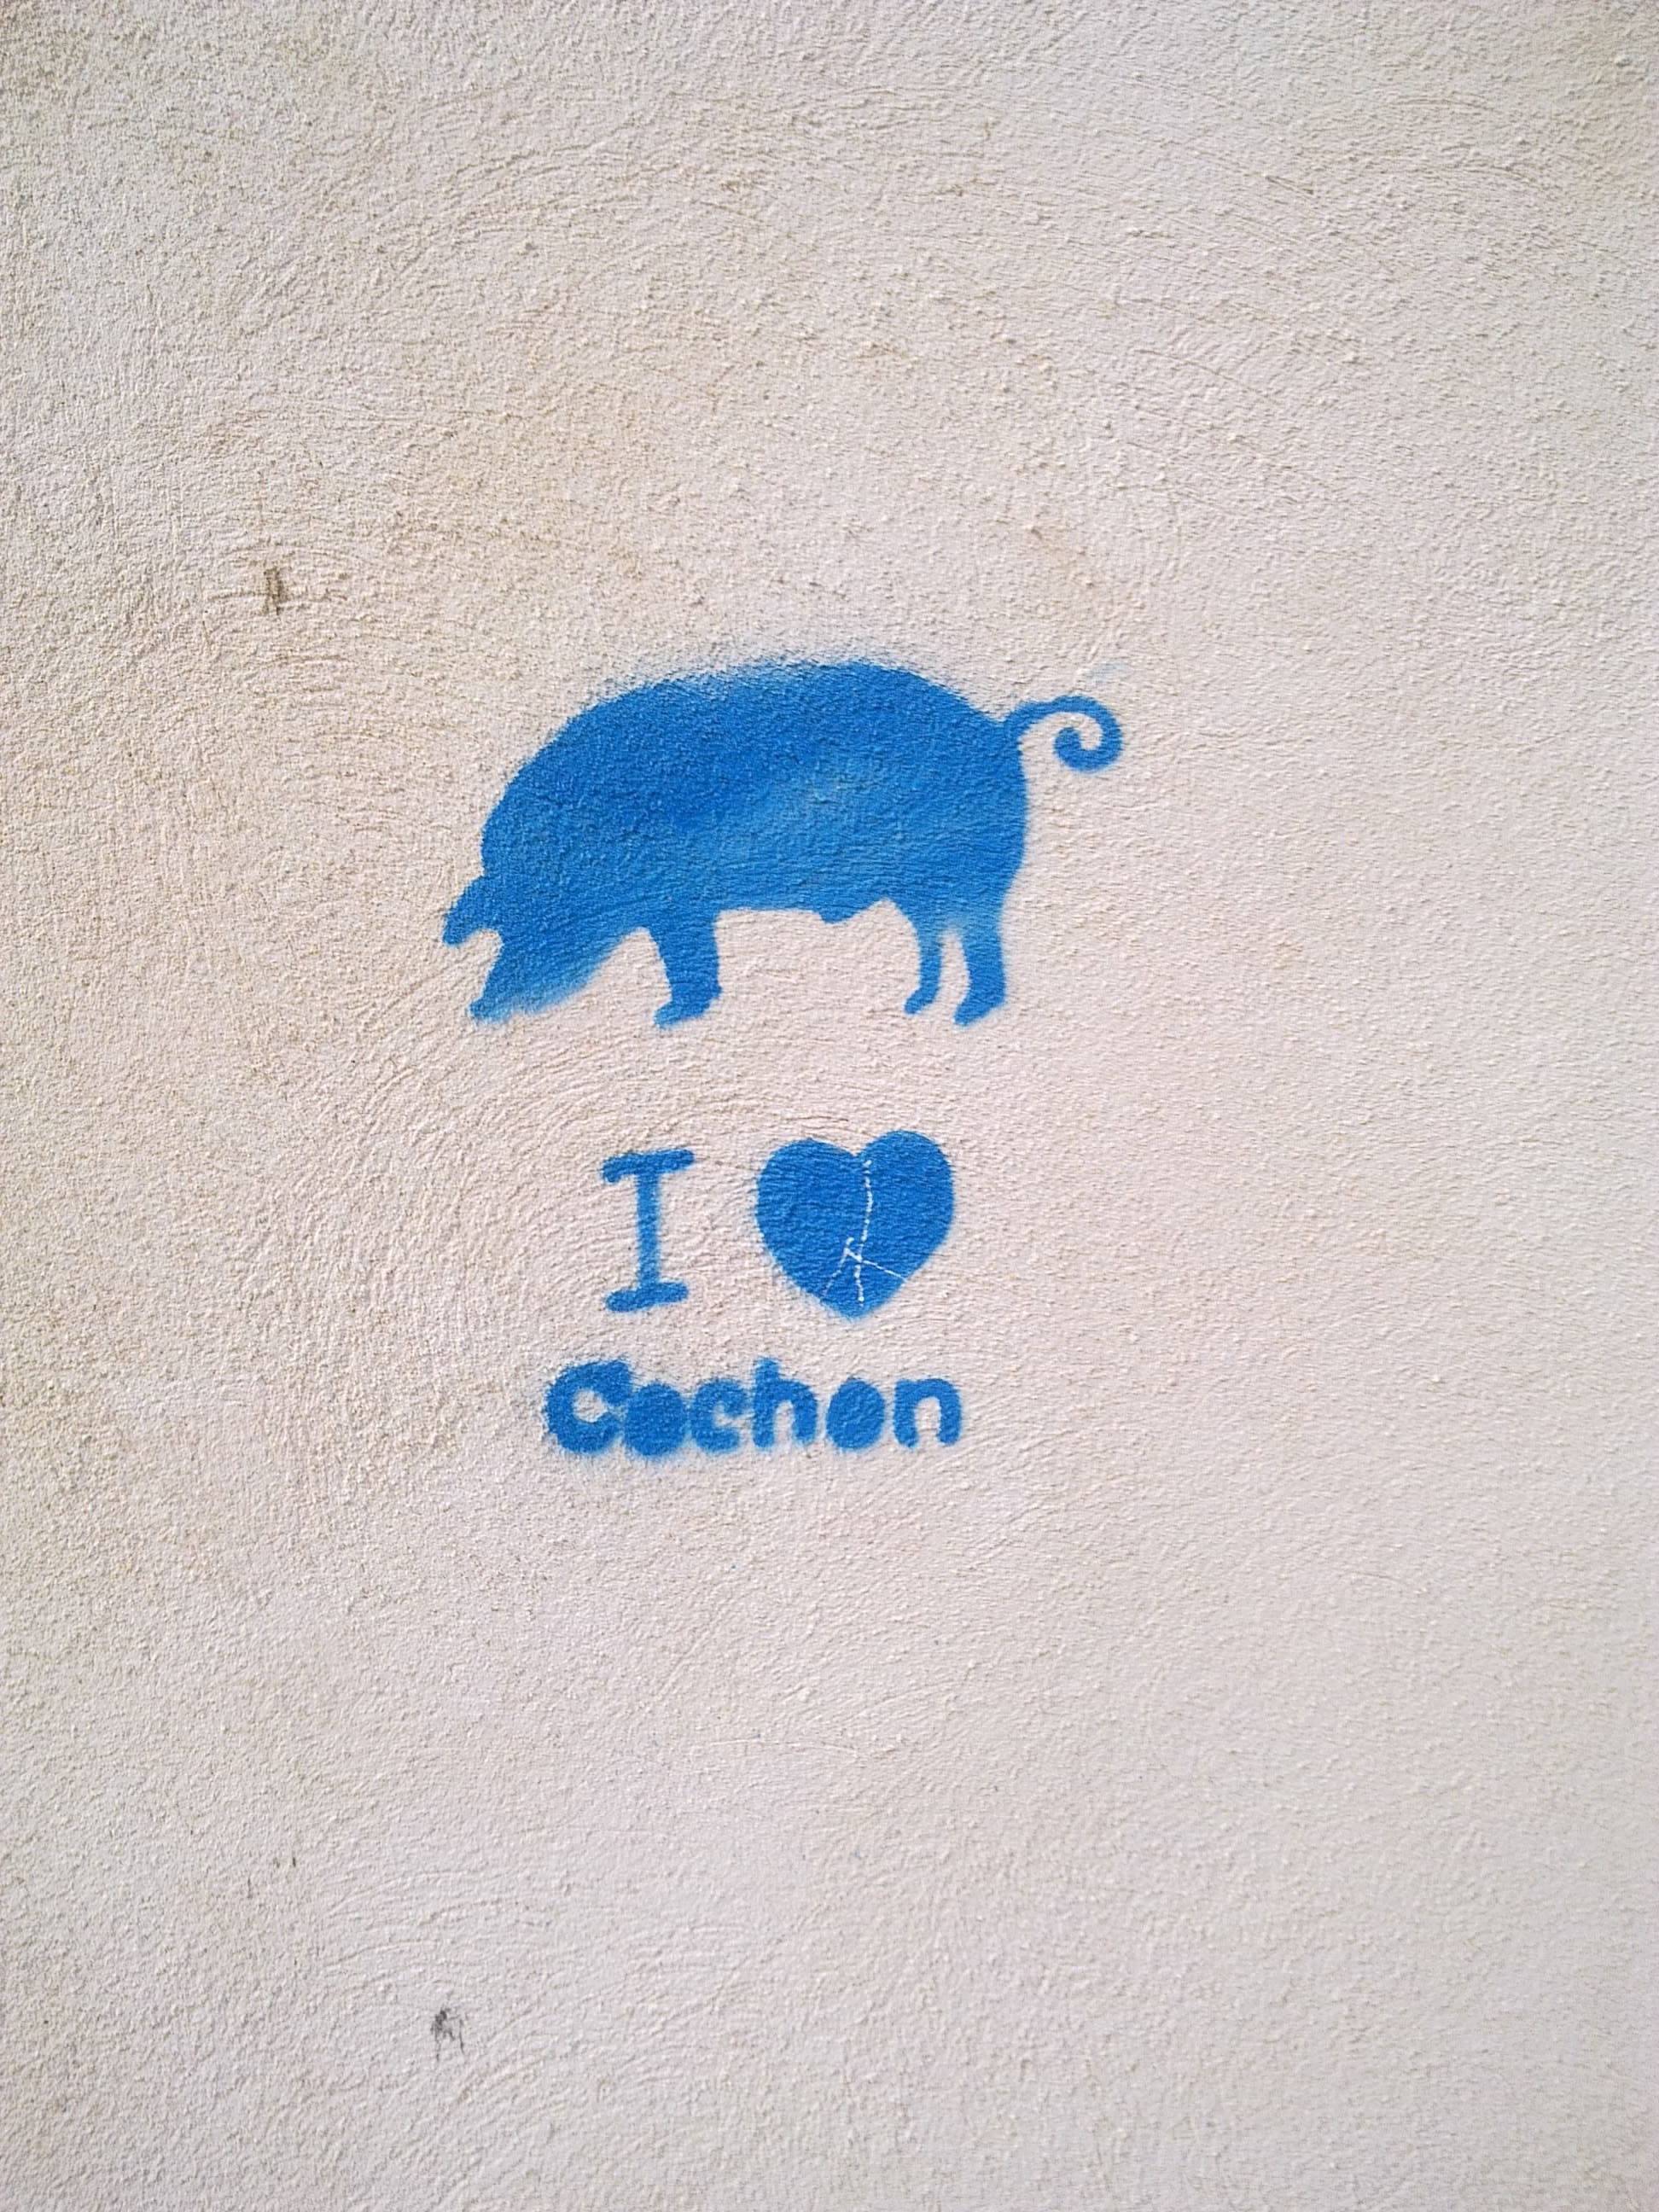
number, wall, blue, graffiti, brand, font, sketch, drawing, logo, moustache, tag, marseille